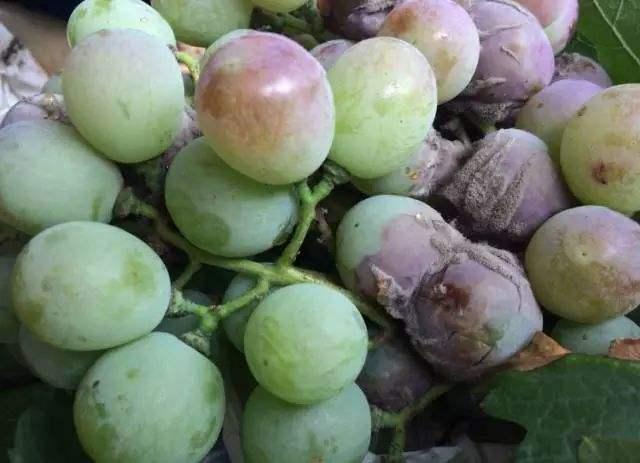
Plant: Grape
Disease: grape black rot